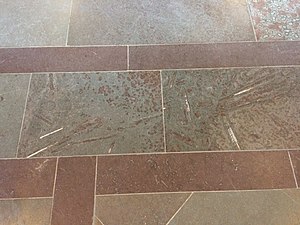
Ortoceratitkalk
Flisegulv af rød, grå og grøn ortoceratitkalk i Viborg domkirke. Bemærk de lyse, aflange, gennemskårne ortoceratitter i midten.
Flisegulv af rød, grå og grøn ortoceratitkalk, midtskibs foran koret i Viborg domkirke
Ortoceratitkalk er en grå eller rød, sjældnere grøn kalksten fra Tidlig Ordovicium, som især træffes i Skåne og på Bornholm, men også enkelte steder i Mellemsverige samt i Oslofeltet. Det er en meget tæt kalksten med stort indhold af fossiler, især de med nautiler beslægtede nu uddøde ortoceratitter, men også trilobitter. På Bornholm er kalkstenen, her kaldet cementsten, mørkfarvet pga et lerindhold på 10-15% og indeholder færre fossiler. På Øland brydes kalkstenen i brud, især røde varianter, der er hyppigt brugt som udsmykning og facadesten, til især gulve og trapper i offentlige bygninger.